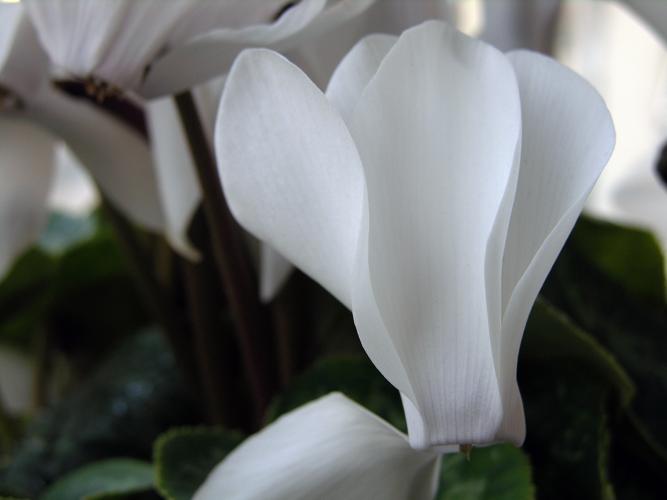
Label: cyclamen